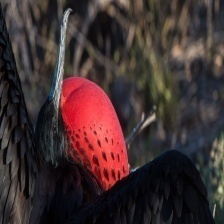
Species: FRIGATE
Scientific name: FREGATIDAE